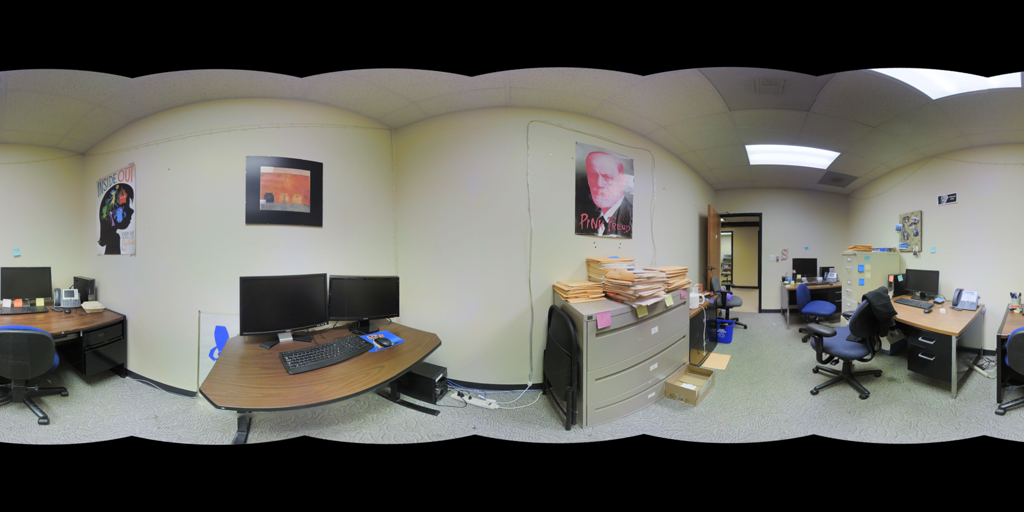
Referred object: the framed poster above the filing cabinet

Referred object: the gray filing cabinet